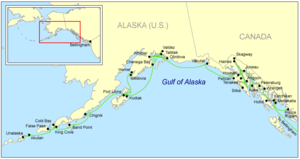
L'Alaska Marine Highway ou l'Alaska Marine Highway System est une entreprise proposant un service de ferry reliant une partie de l'Alaska, aux États-Unis.